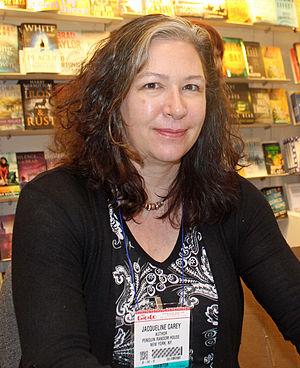
Jacqueline Carey, née le 9 octobre 1964 à Highland Park dans l'Illinois, est une écrivaine américaine de fantasy.